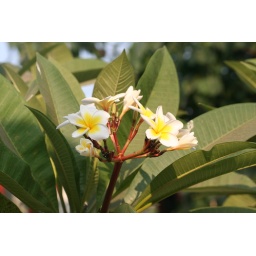
Frangipani - A street tree in Laos, desirable in Europe, yet they would love to grow a rose....